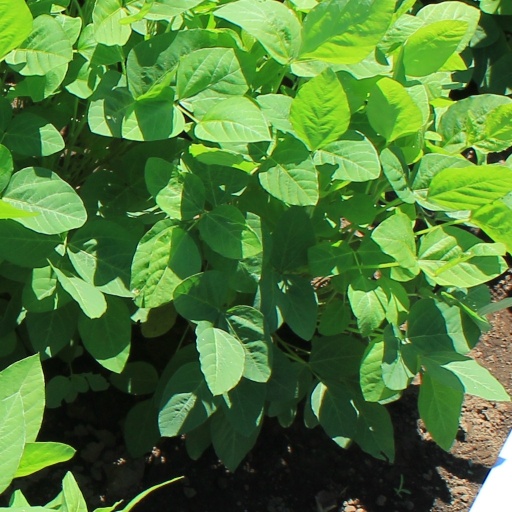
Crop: soybean